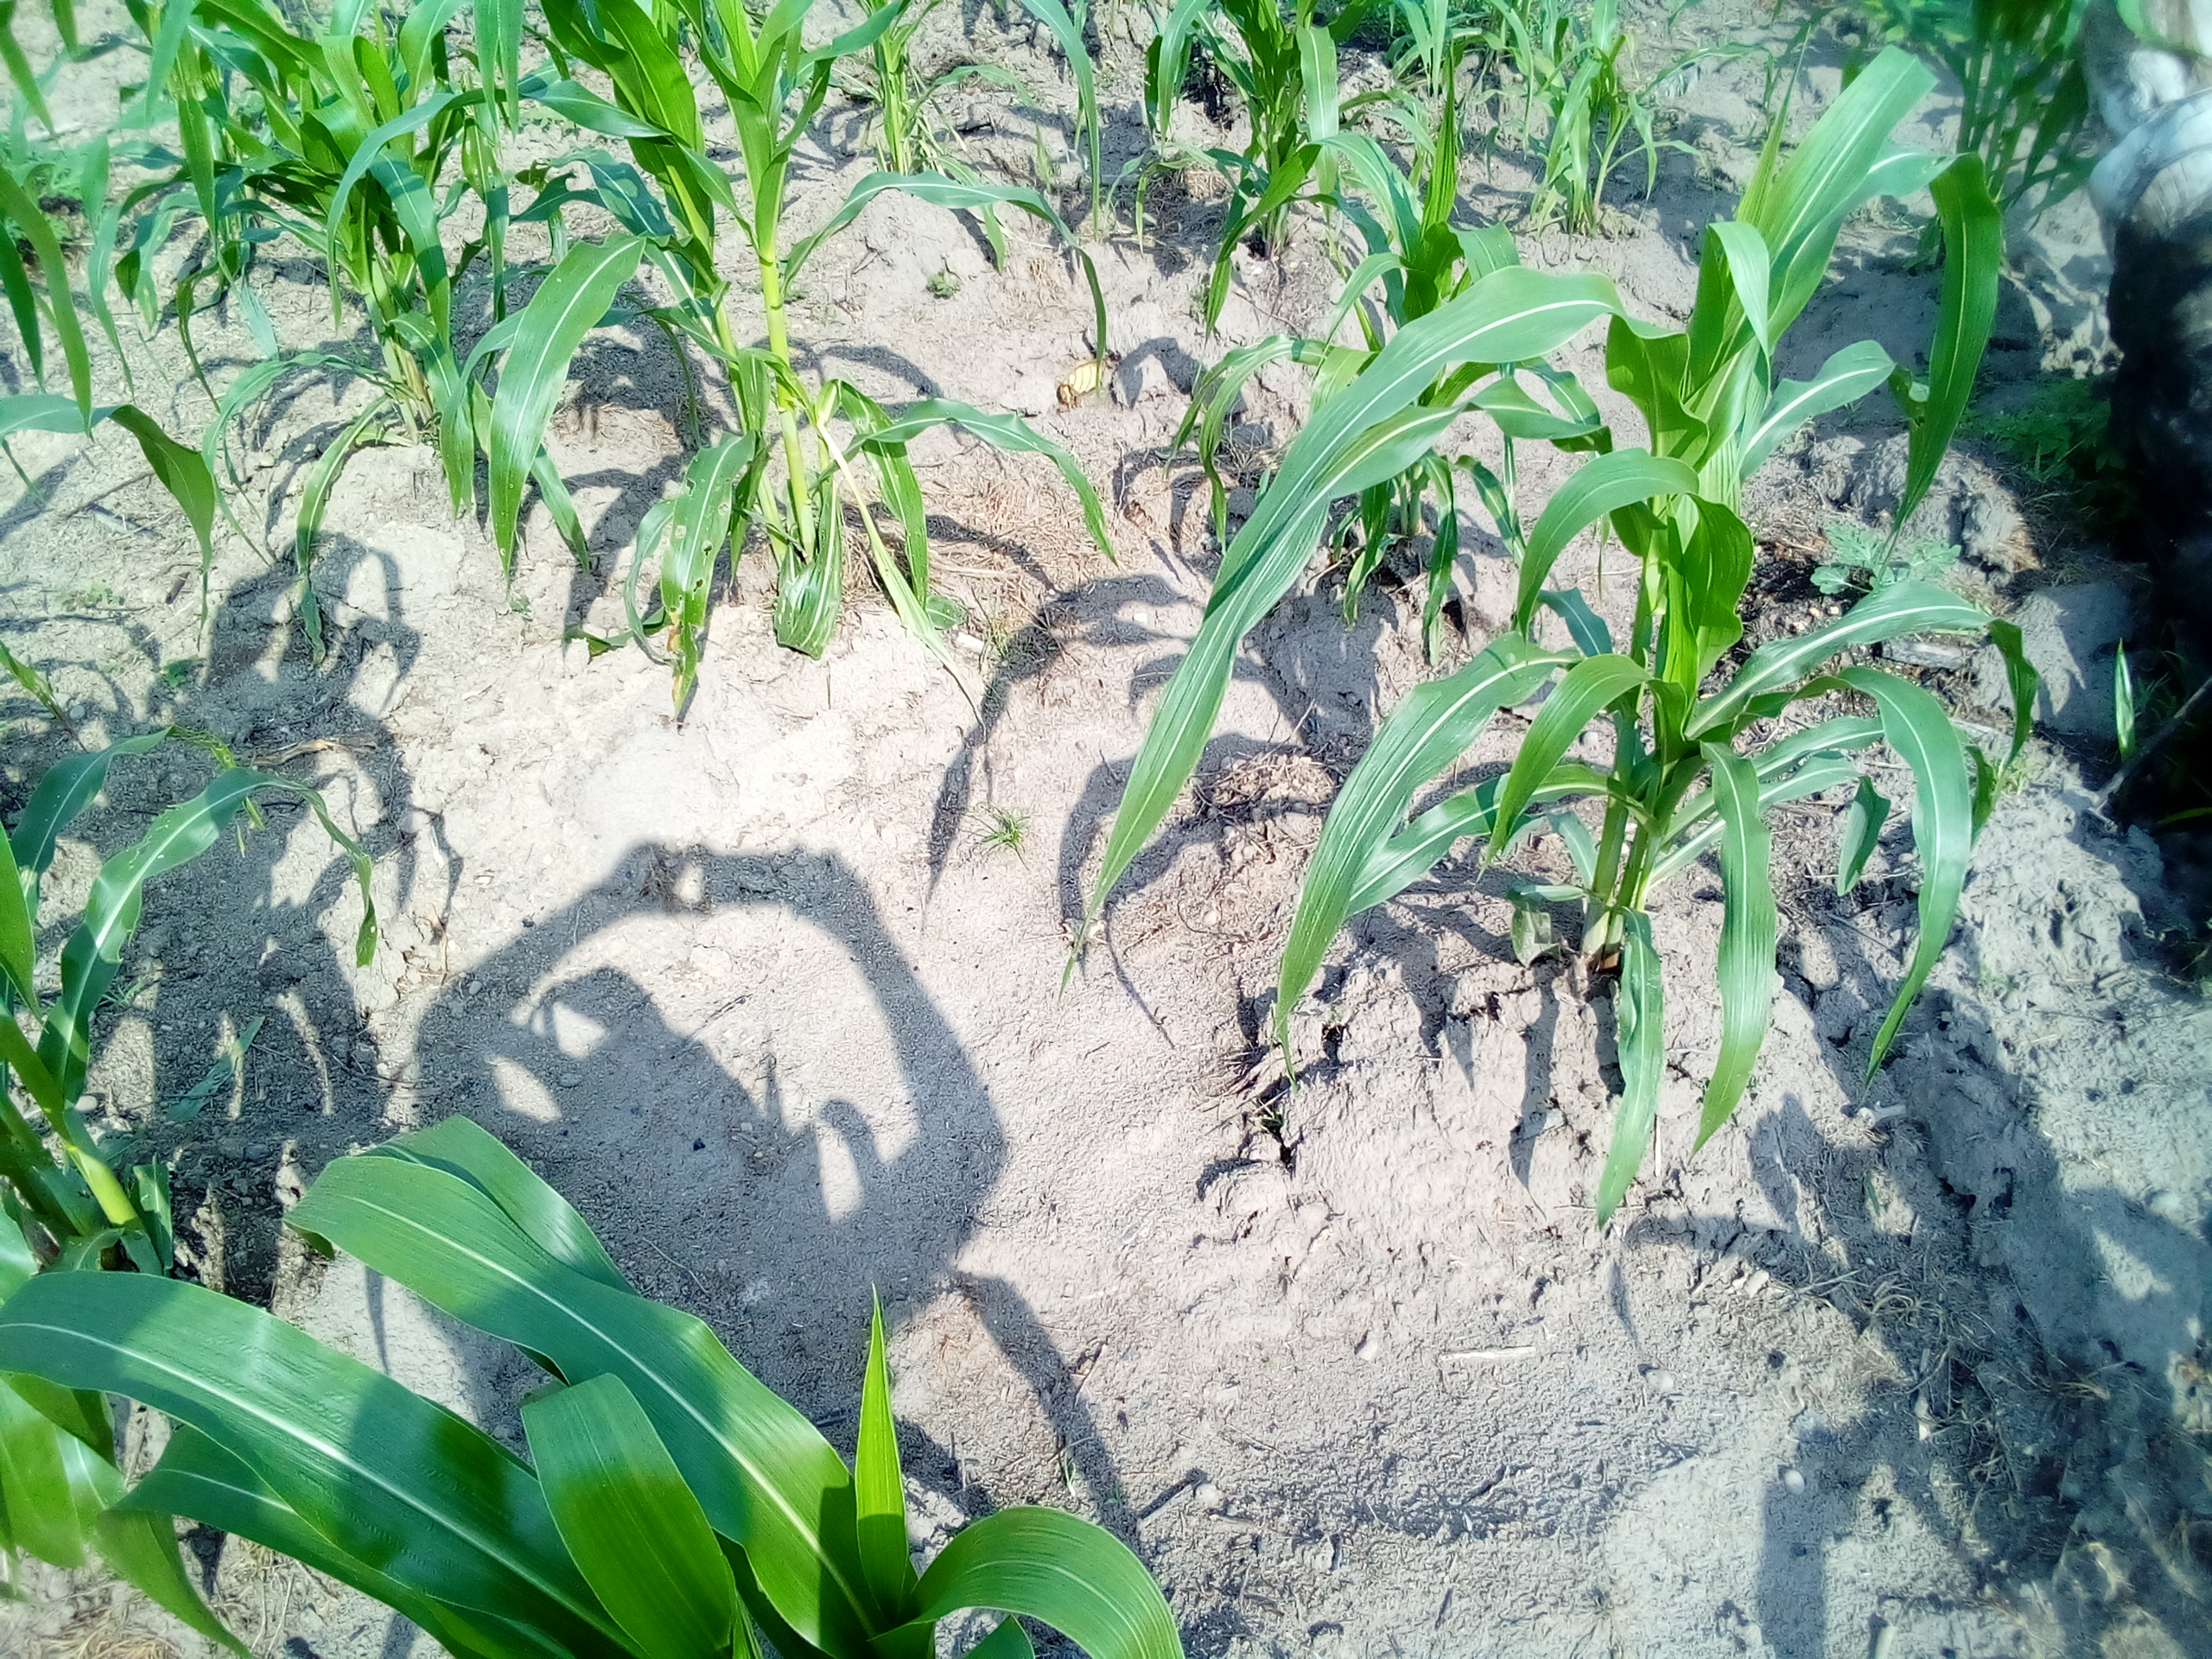
Label: healthy